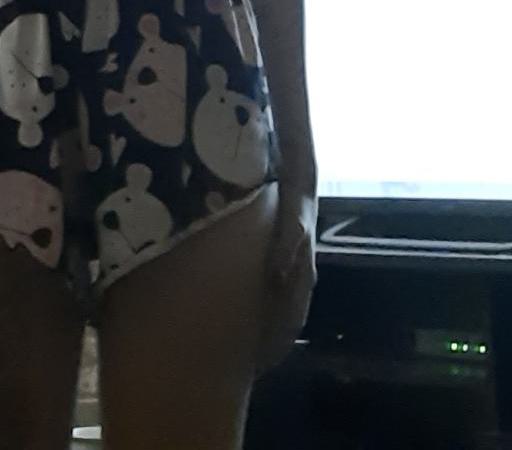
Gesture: no_gesture